Dian Lake

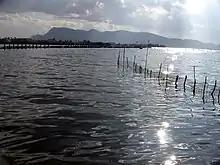
Dianchi Lake (2005)

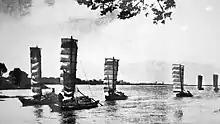
Chinese sailing junks on Lake Dian, circa 1940s

Dian Lake, also known as Dianchi, Dianchi Lake, Lake Dian and Kunming Lake, is a fault lake located on the Puduhe-Xishan fault in Kunming, Yunnan, China at 24°23′–26°22′ N, 102°10′–103°40′ E. Its nickname is the "Sparkling Pearl Embedded in a Highland" (pinyin: "Gāoyuánmíngzhū"). It is the model for the Kunming Lake in Beijing's Summer Palace. Its name is the source of Yunnan's Chinese abbreviation .